Augustin Augier

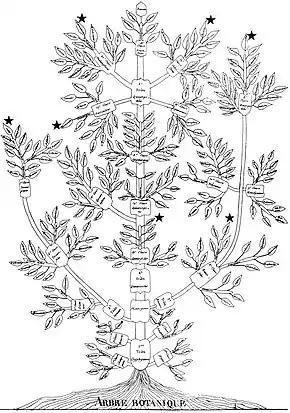
Augier's "Arbre botanique" ("Botanical Tree"), a pioneering tree of life

Augustin Augier was born on 15 December 1758 in Saint-Tropez, Var. A member of the French Oratorian order, he was trained in Paris and ordained a priest on 22 May 1789, on the eve of the Revolution. For the first part of his career, Augier taught at various Oratorian institutions in France, including at the renown Collège de Tournon, in the Rhône valley. For the latter part, he set up and ran his own boarding schools in Saint-Donat-sur-l'Herbasse and Peyrins.